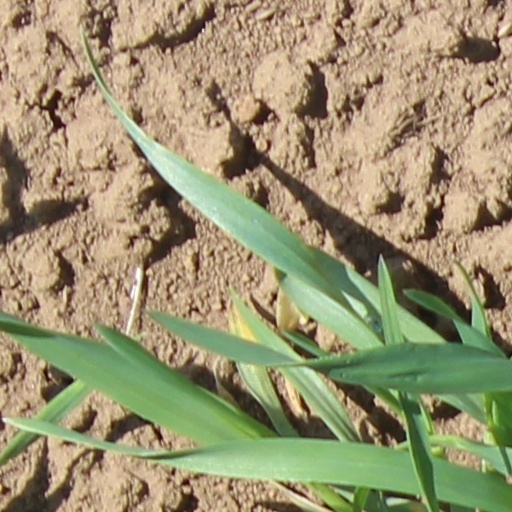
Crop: wheat